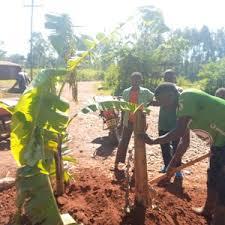
Za nje kwenye shamba, kunaoneka mtu mmoja ambaye amevaa shati la kijani, ambaye analima, mgomba wa ndizi. Kuna watoto hapo kando, wanatazama. Watoto hao ni watatu, na hapo tunaona pia, pikipiki na mtu ambaye amesimama kando.